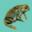
Label: frog